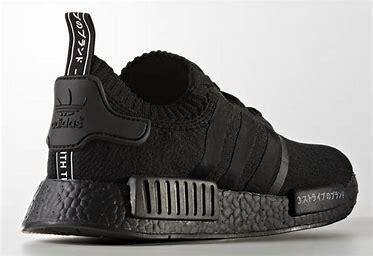
Brand: Adidas
Model: NMD